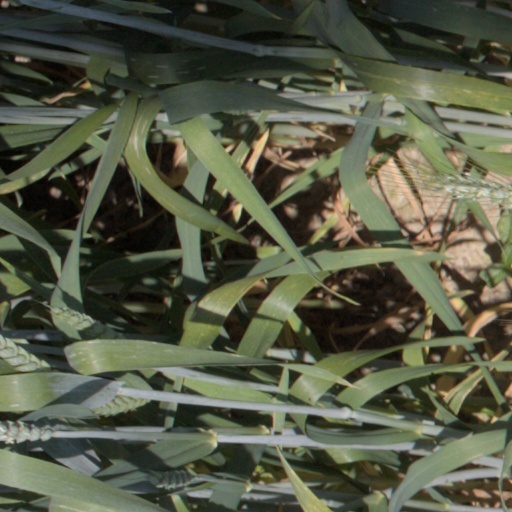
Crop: wheat